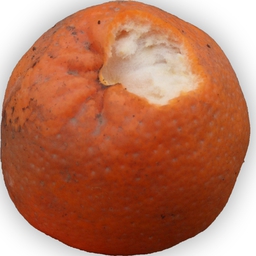
Plant part: fruit
Disease: canker